Munchy's

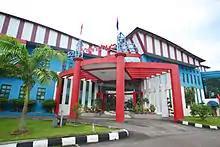
Munchy's Factory

Today, Munchy's owns a production plant and warehouse facility in Batu Pahat, Johor, Malaysia. The built-up area of these facilities amounts to more than and is outfitted with: